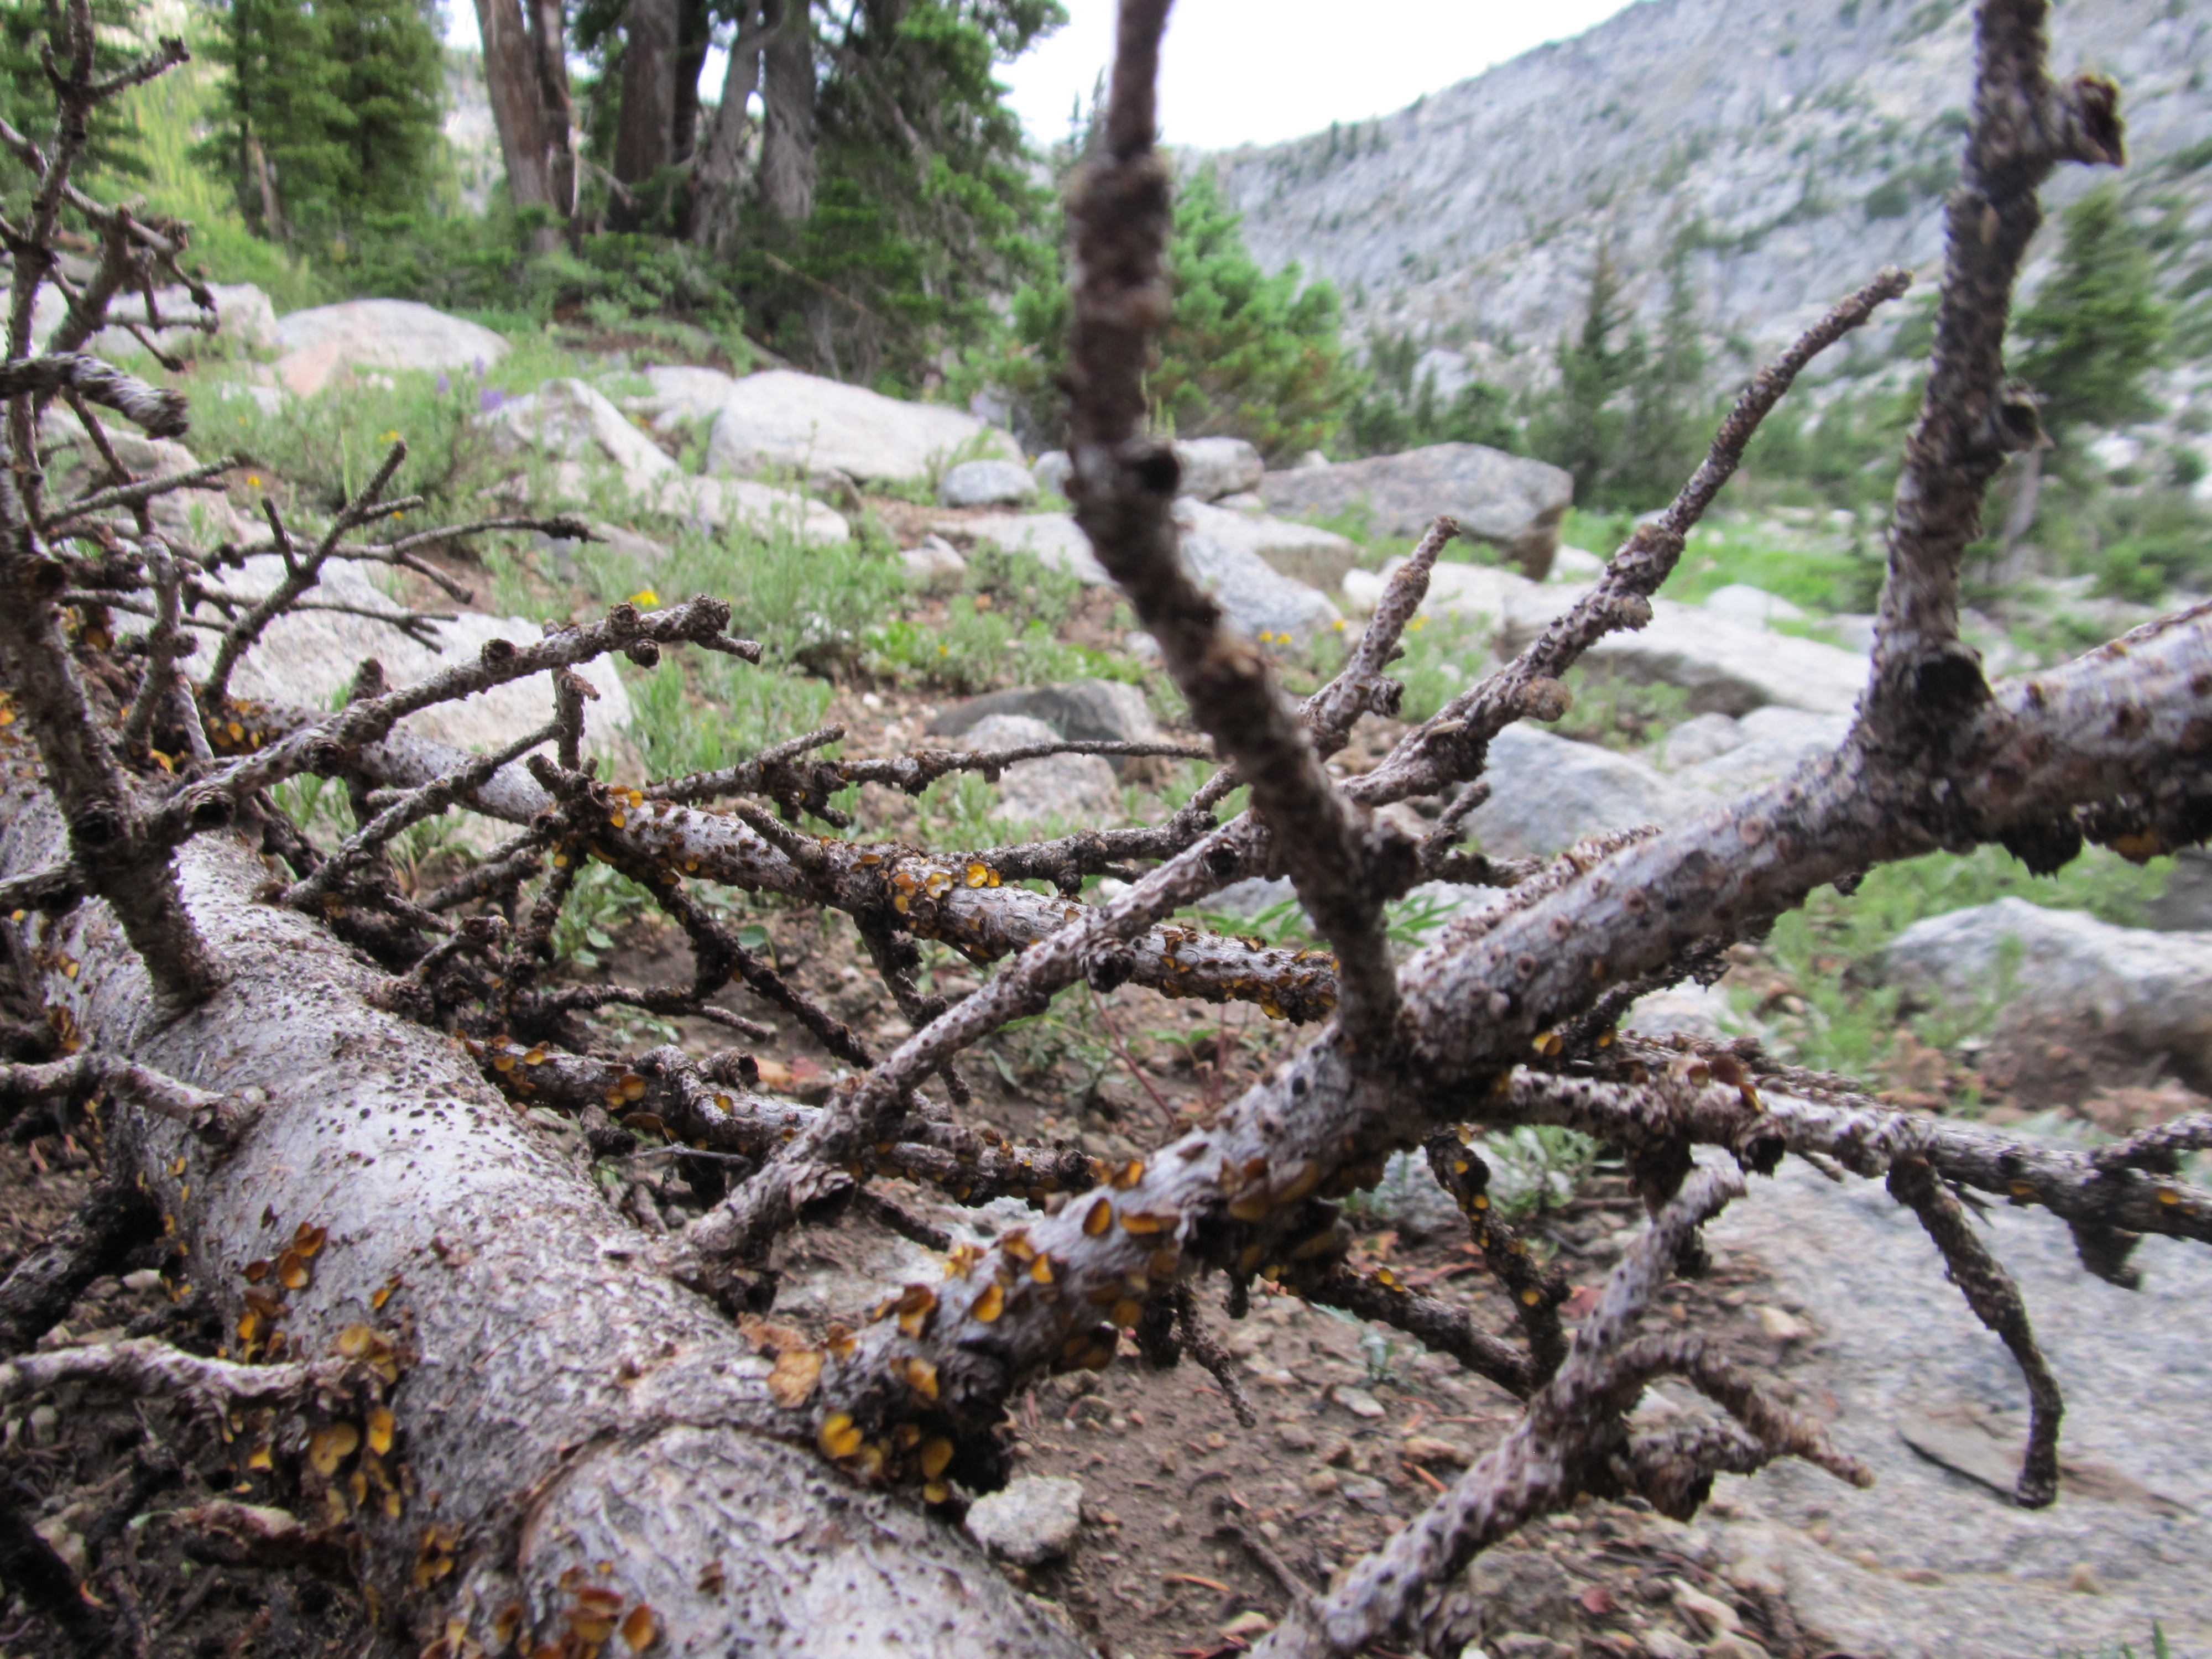
tree, nature, forest, branch, plant, wood, trail, flower, trunk, environment, dead tree, agriculture, flora, outdoors, spruce, deciduous, woodland, ecosystem, organic, woody plant, land plant, forest dieback, forest decline